Wellington Museum, Waterloo

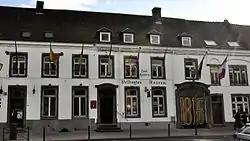
The Wellington Museum in 2015

The Wellington Museum in Waterloo, Belgium, is located in the house where the Duke of Wellington, spent the night before and after the Battle of Waterloo (18 June 1815).